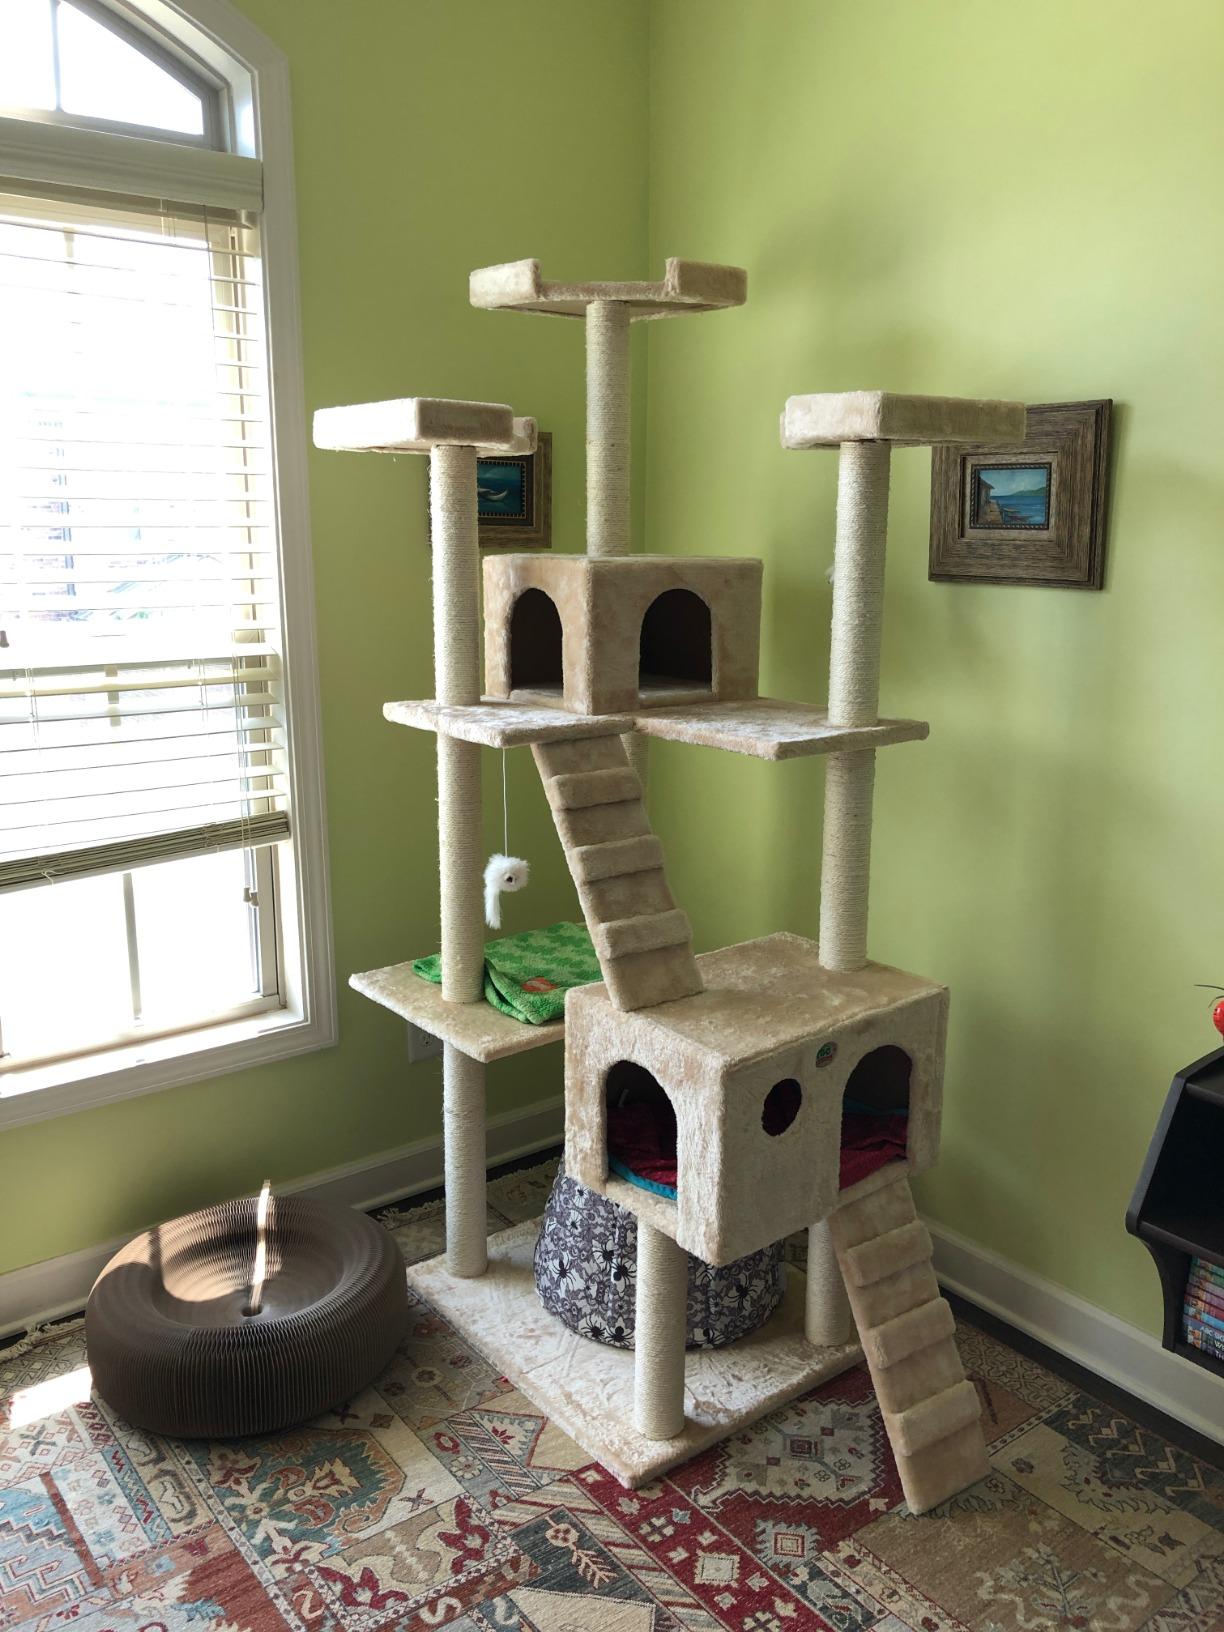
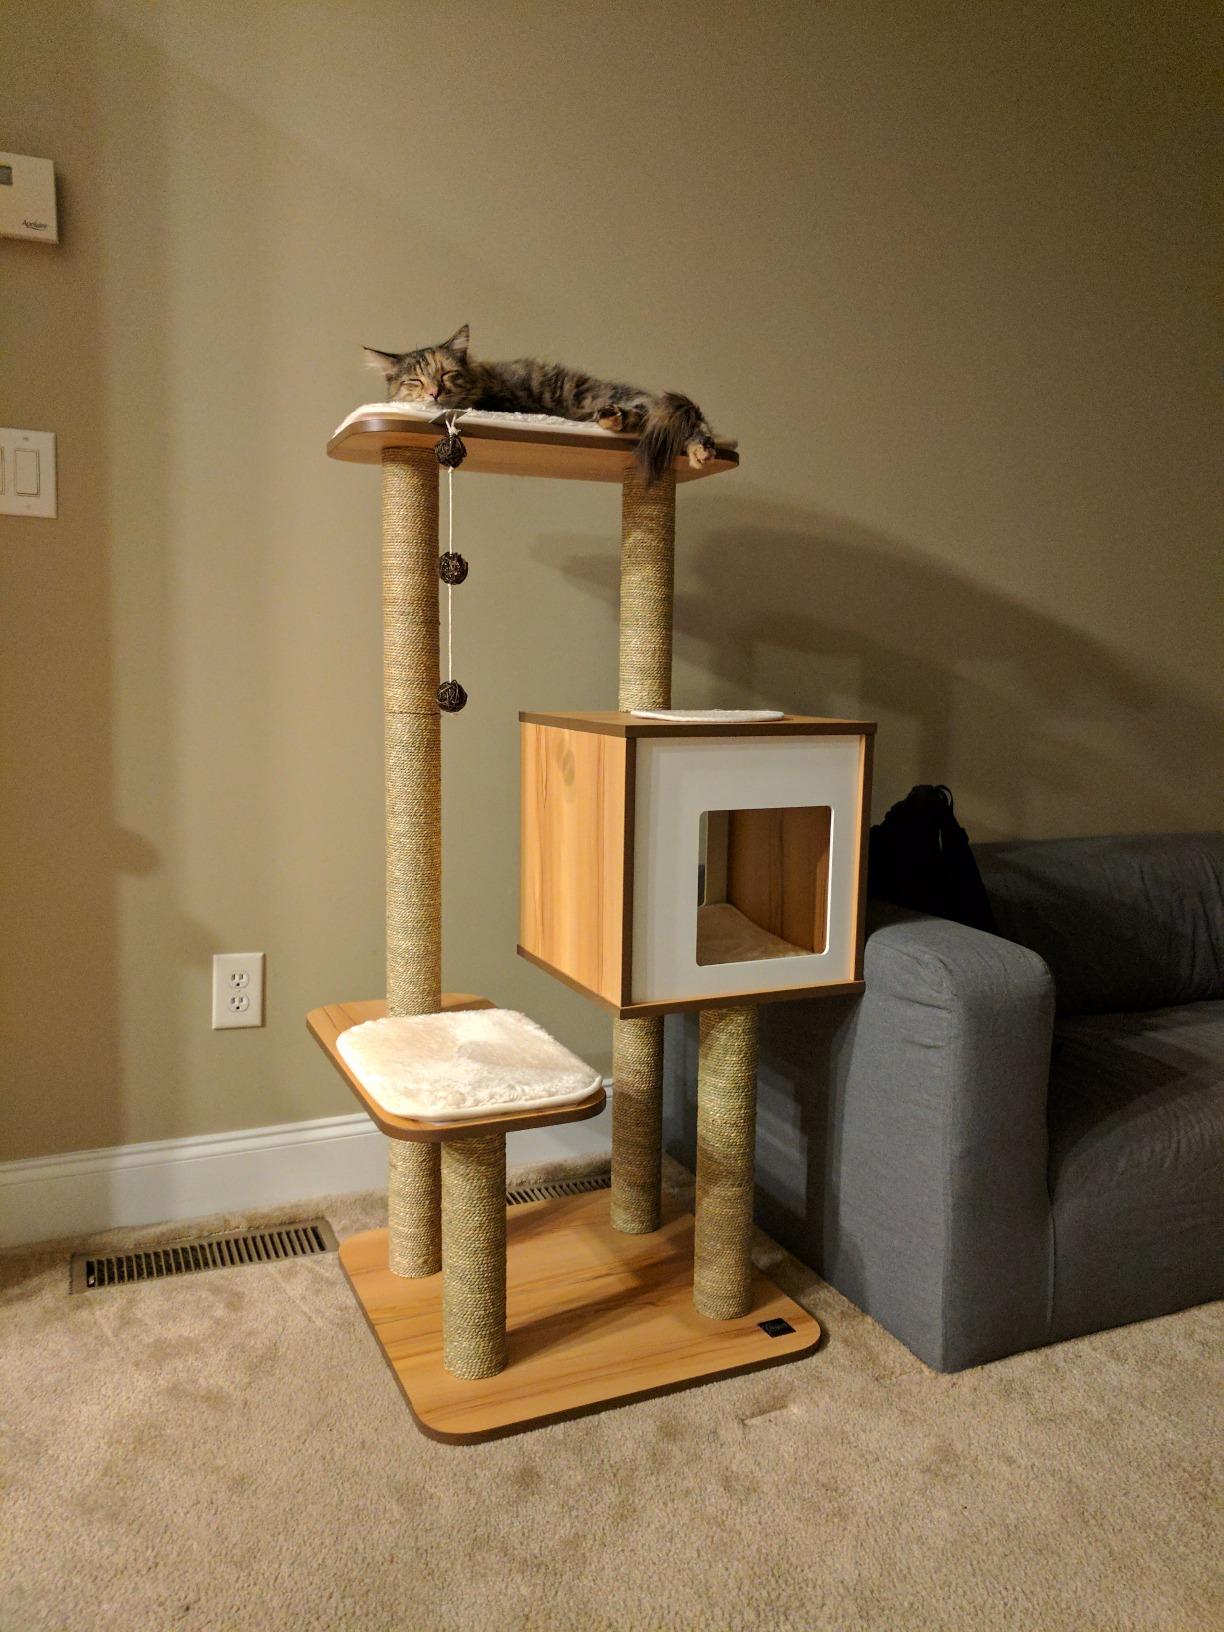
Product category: items_cat tree
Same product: no